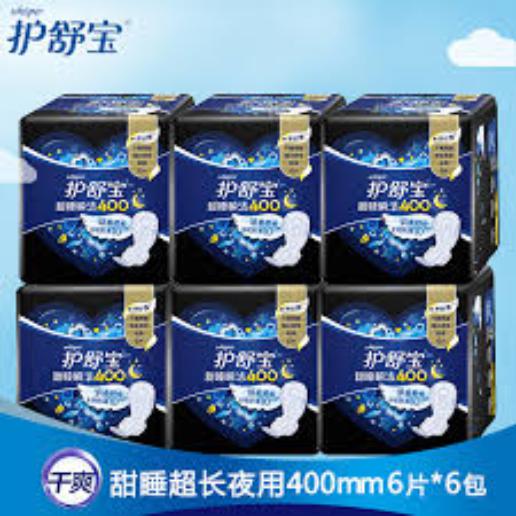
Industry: Necessities